Armed Forces of the Republic of Kazakhstan

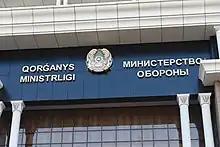
The facade of the defence ministry

The "Military Balance 2013" reported the armed forces' strength as; Army, 20,000, Navy, 3,000, Air Force, 12,000, and MoD, 4,000. It also reported 31,000 paramilitary personnel.